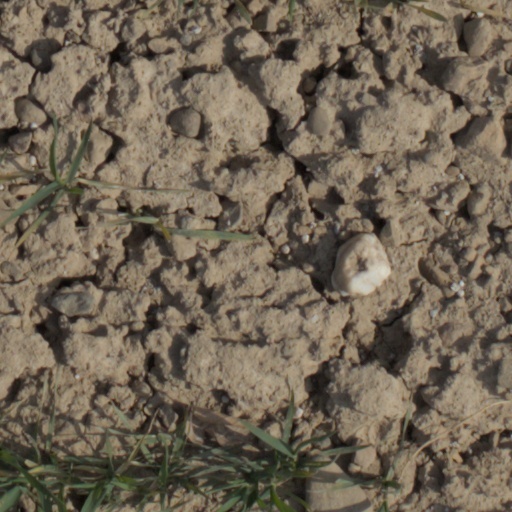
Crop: wheat